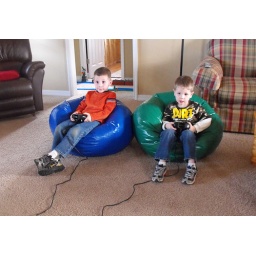
The pups &amp;quot;playin' the race&amp;quot; in their new bean bag chairs